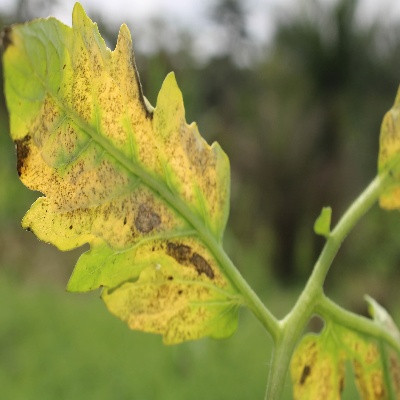
Crop: Tomato
Condition: leaf blight